Underground Railroad

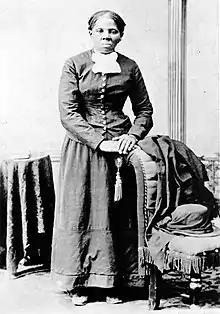
Harriet Tubman (photo H. B. Lindsley), . A worker on the Underground Railroad, Tubman made 13 trips to the South, helping to free over 70 people. She led people to the northern free states and Canada. This helped Harriet Tubman gain the name "Moses of Her People".

Underground Railroad routes went north to free states and Canada, to the Caribbean, to United States western territories, and to Indian territories. Some fugitive slaves traveled south into Mexico for their freedom. Many escaped by sea, including Ona Judge, who had been enslaved by President George Washington. Some historians view the waterways of the South as an important component for freedom seekers to escape as water sources were pathways to freedom. In addition, historians of the Underground Railroad found 200,000 runaway slave advertisements in North American newspapers from the middle of the 1700s until the end of the American Civil War. Freedom seekers in Alabama hid on steamboats heading to Mobile, Alabama in hopes of blending in among the city's free Black community, and also hid on other steamboats leaving Alabama that were headed further northward into free territories and free states. In 1852, a law was passed by the Alabama legislature to reduce the number of freedom seekers escaping on boats. The law penalized slaveholders and captains of vessels if they allowed enslaved people on board without a pass. Alabama freedom seekers also made canoes to escape. Freedom seekers escaped from their enslavers in Panama on boats heading for California by way of the Panama route. Slaveholders used the Panama route to reach California. In Panama slavery was illegal and Black Panamanians encouraged enslaved people from the United States to escape into the local city of Panama.